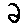
Label: 2